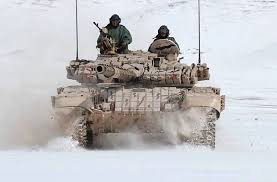
Label: T-90